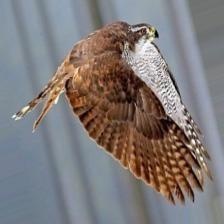
Species: NORTHERN GOSHAWK
Scientific name: ACCIPITER GENTILIS